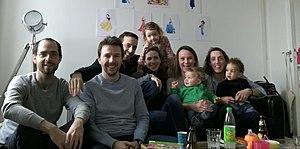
Cousinade
Une cousinade est une réunion de personnes ayant en commun un ou plusieurs ancêtres, plus ou moins éloignés, parfois de plusieurs générations. Ces rassemblements, toujours festifs, peuvent être organisés dans des cadres aussi différents que des sites historiques, des lieux de mémoire, des restaurants, des salles des fêtes, des maisons de famille, des villages ou en plein air.